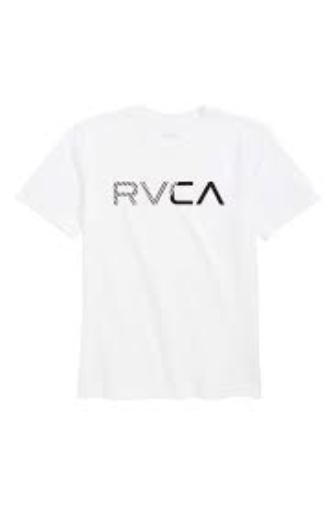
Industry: Clothes